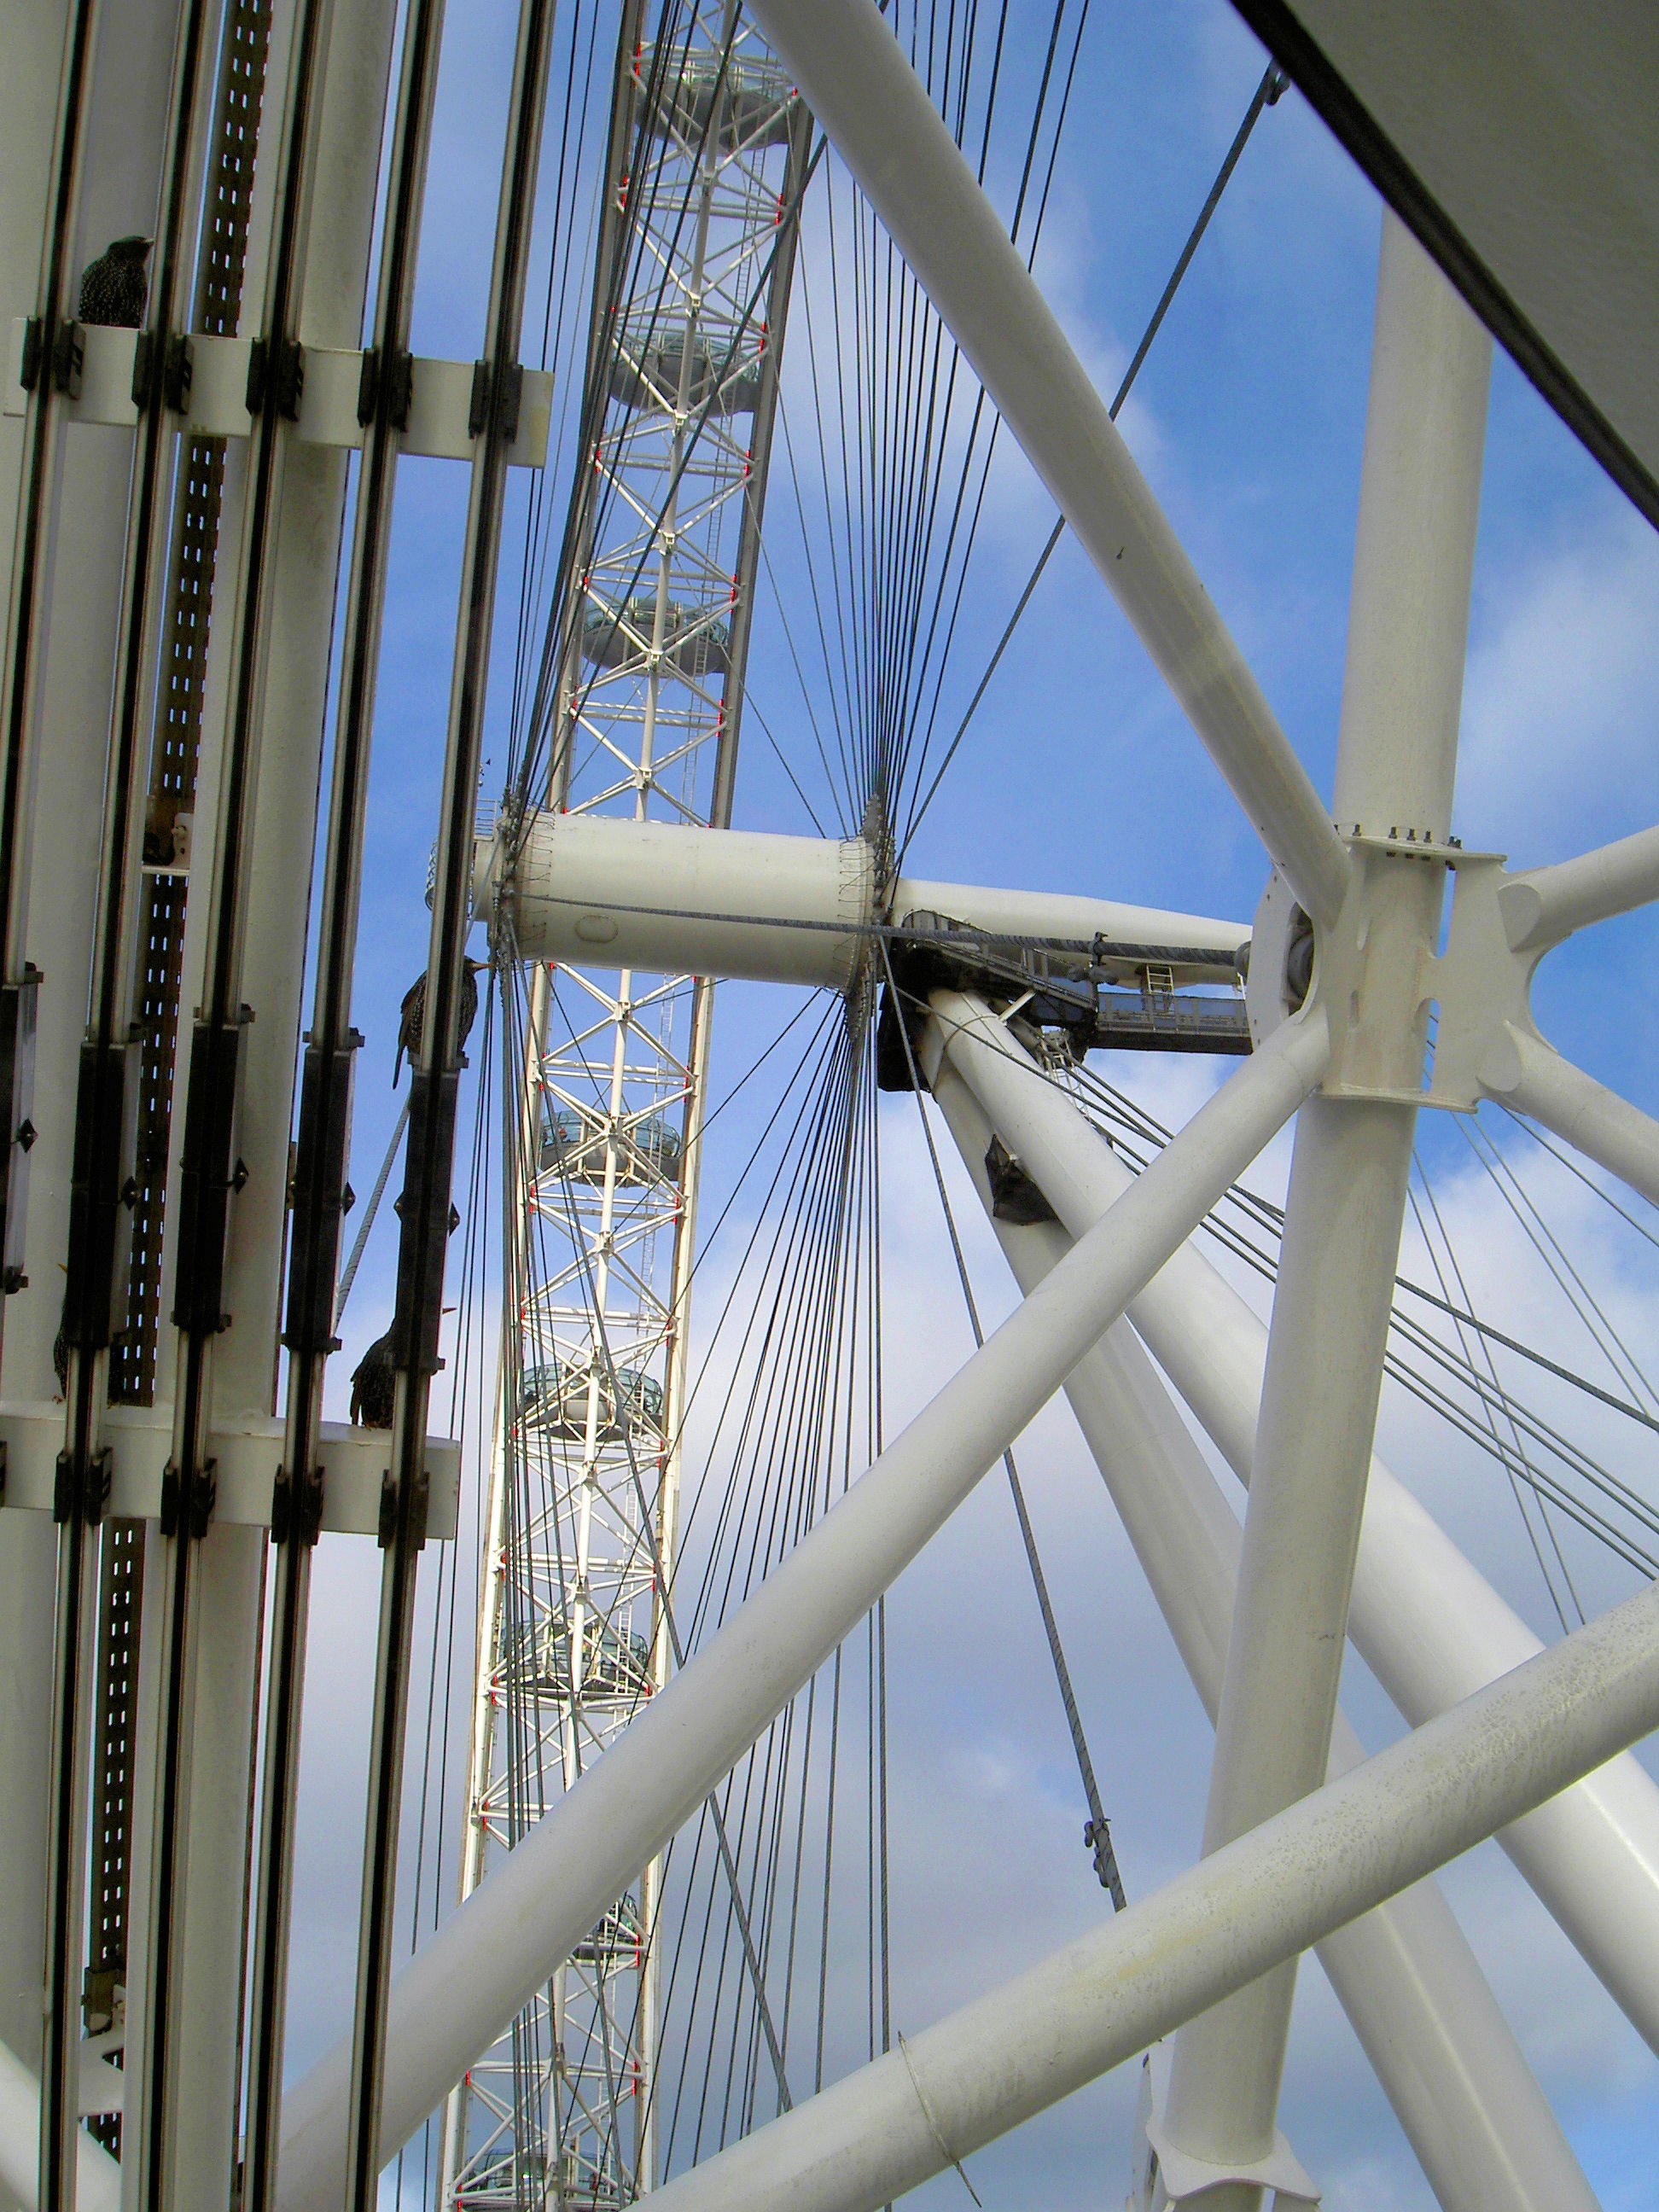
architecture, line, vehicle, ferris wheel, mast, london eye, facade, attraction, london, tourist attraction